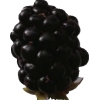
Label: blackberry